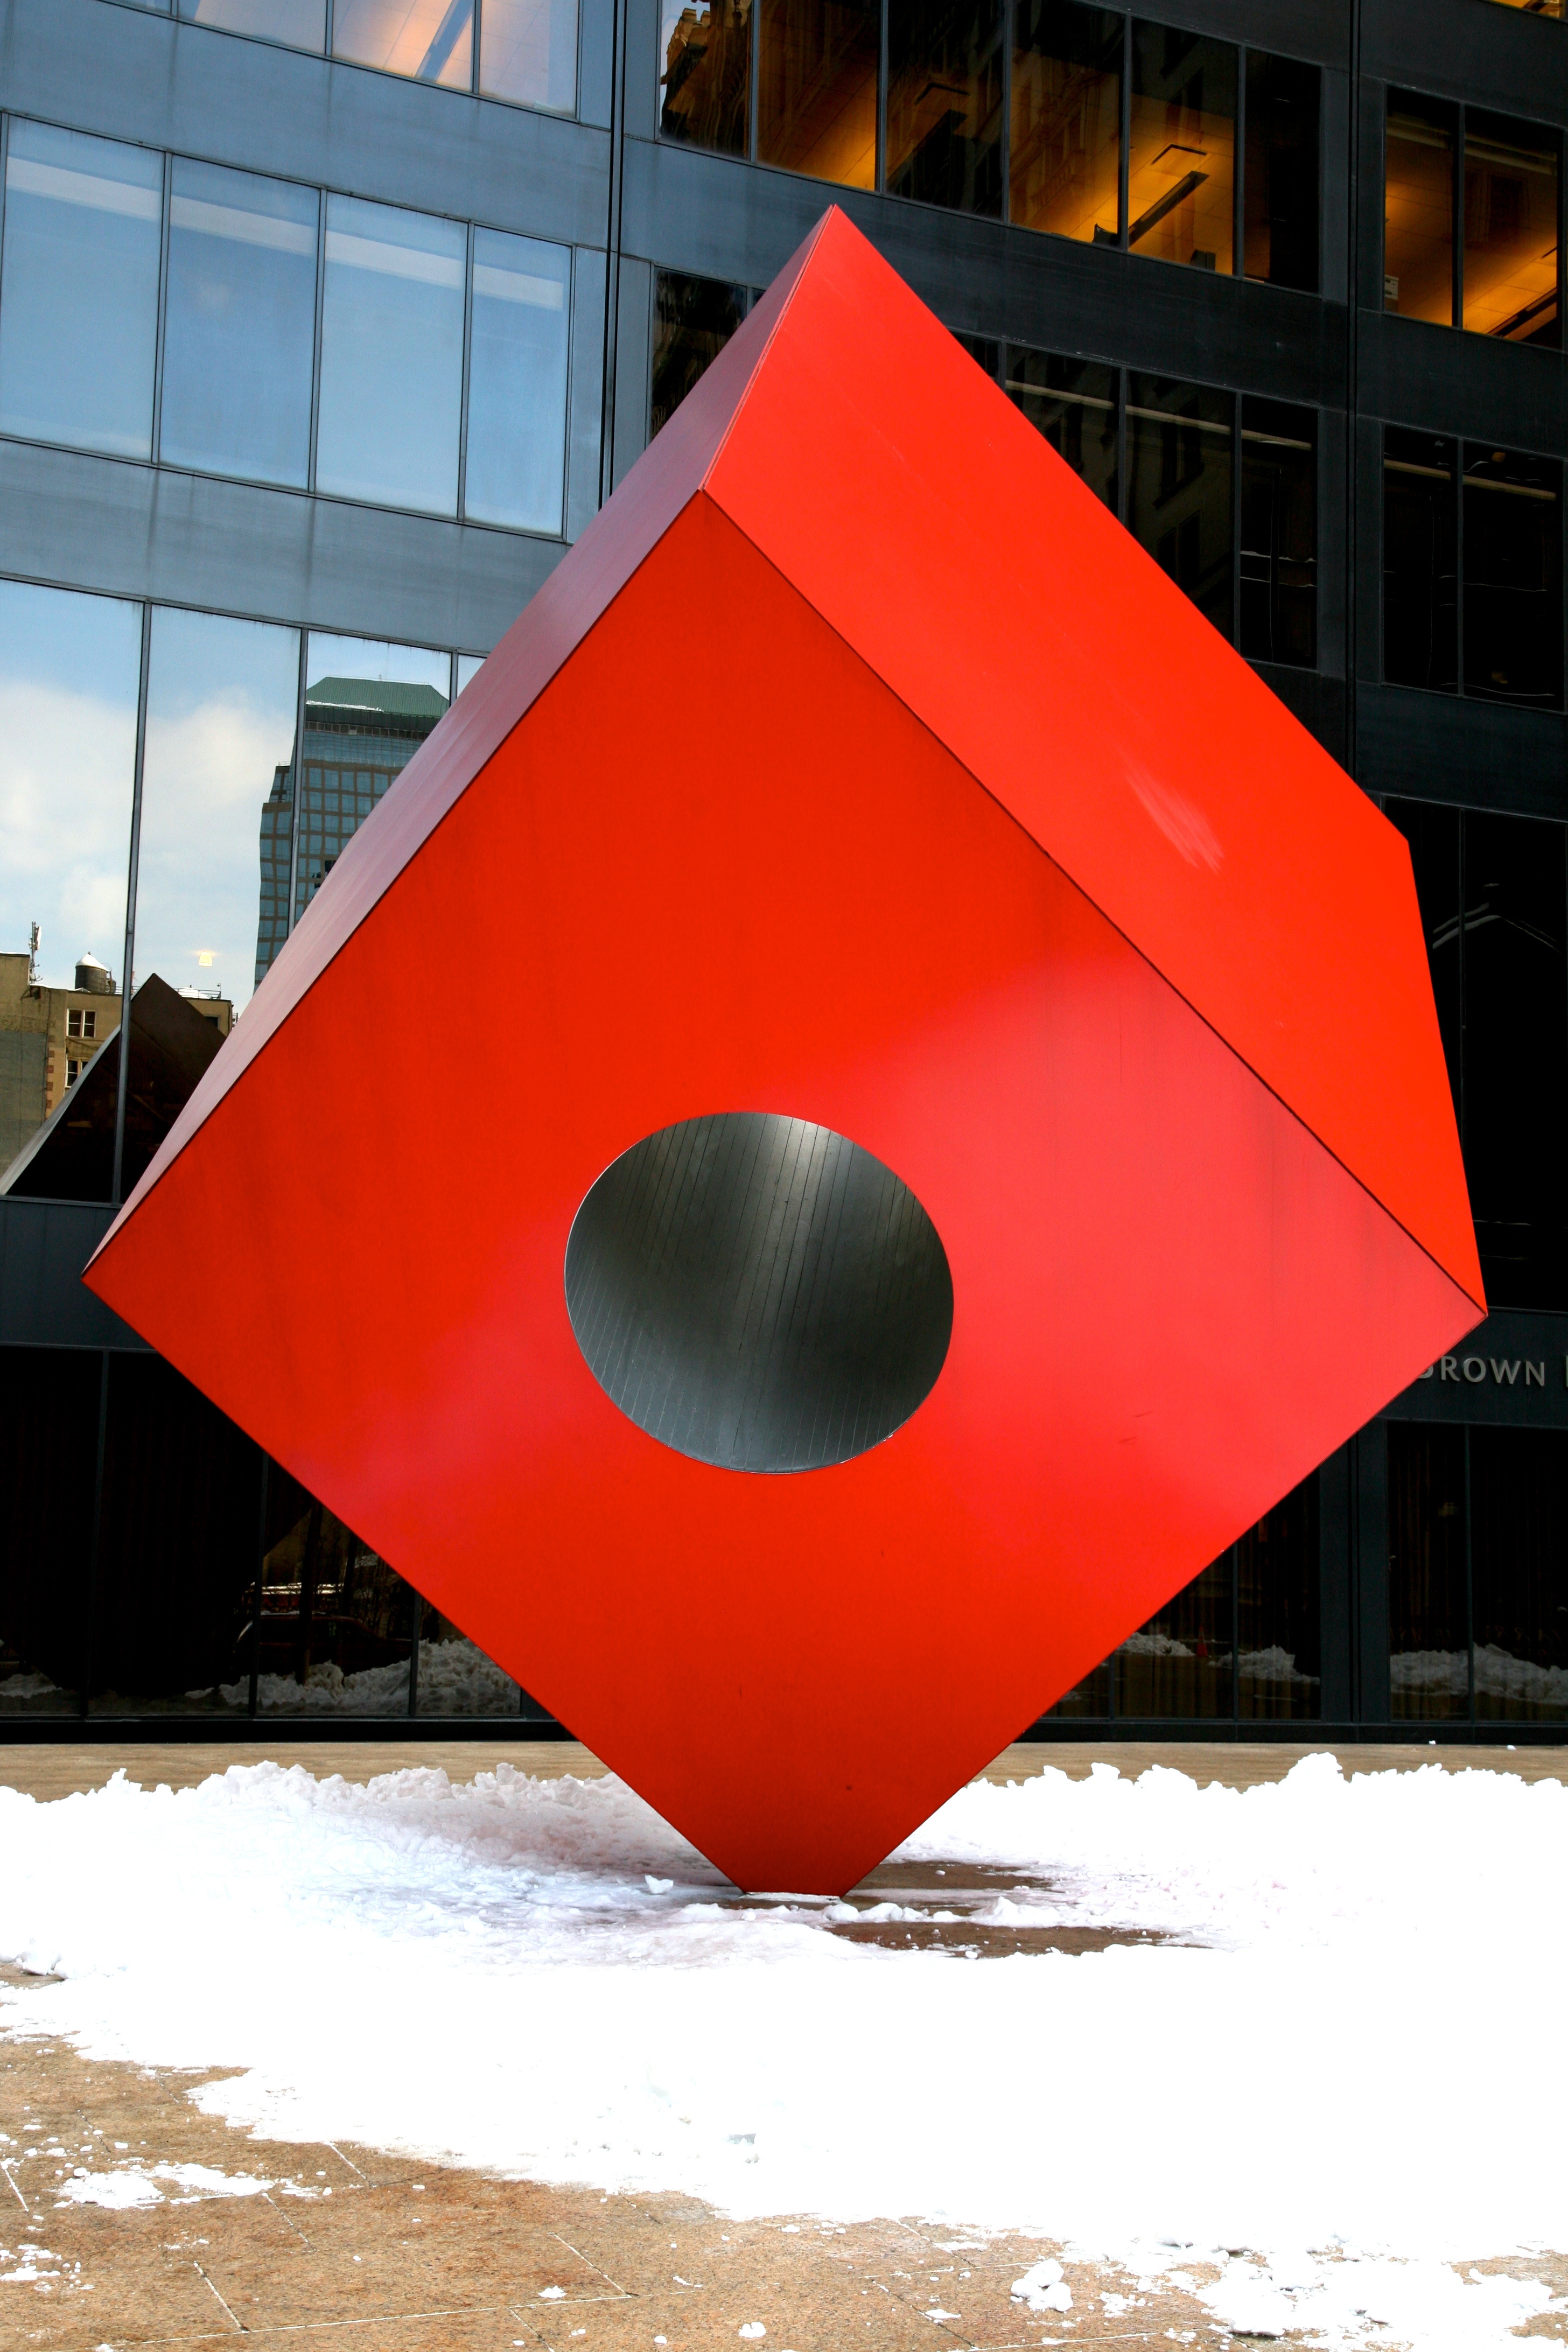
building, manhattan, red, vehicle, nyc, color, canon, bank, newyork, newyorkcity, ny, 5d, shape, lowermanhattan, ef24105mmf4lisusm, skycraper, noguchi, hsbc, isamunoguchi, redcube, marinemidlandbuilding, hsbcbankbuilding